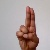
The image shows a hand gesture representing the letter 'U' in Indian Sign Language.